The Flemish Farm

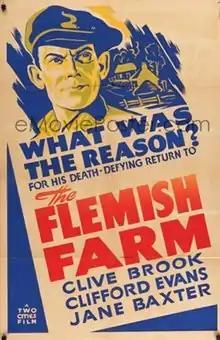
Canadian 1-sheet poster

The Flemish Farm is a 1943 British war film, based on an actual wartime incident. Released during the war and used as a propaganda tool to support the Allied war effort, the film begins with the caption: